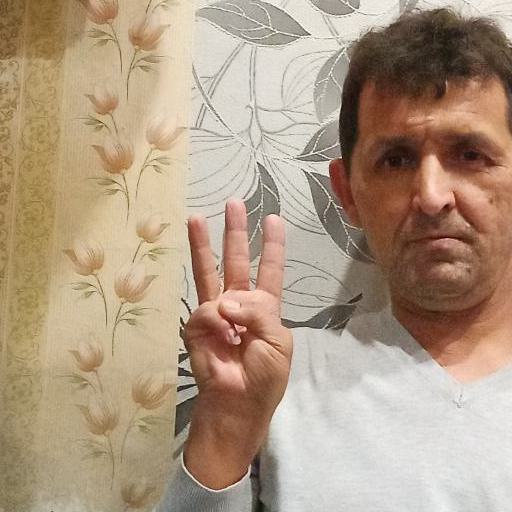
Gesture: three